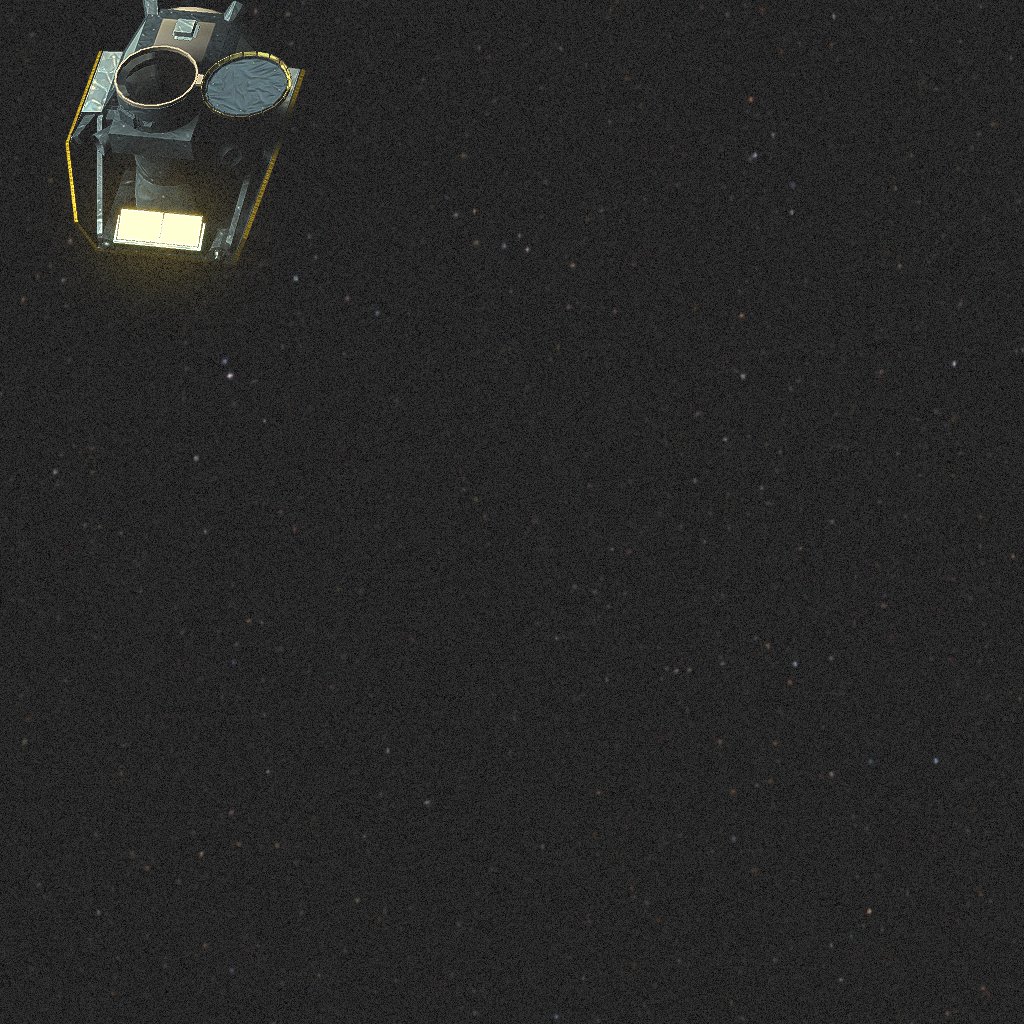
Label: cheops